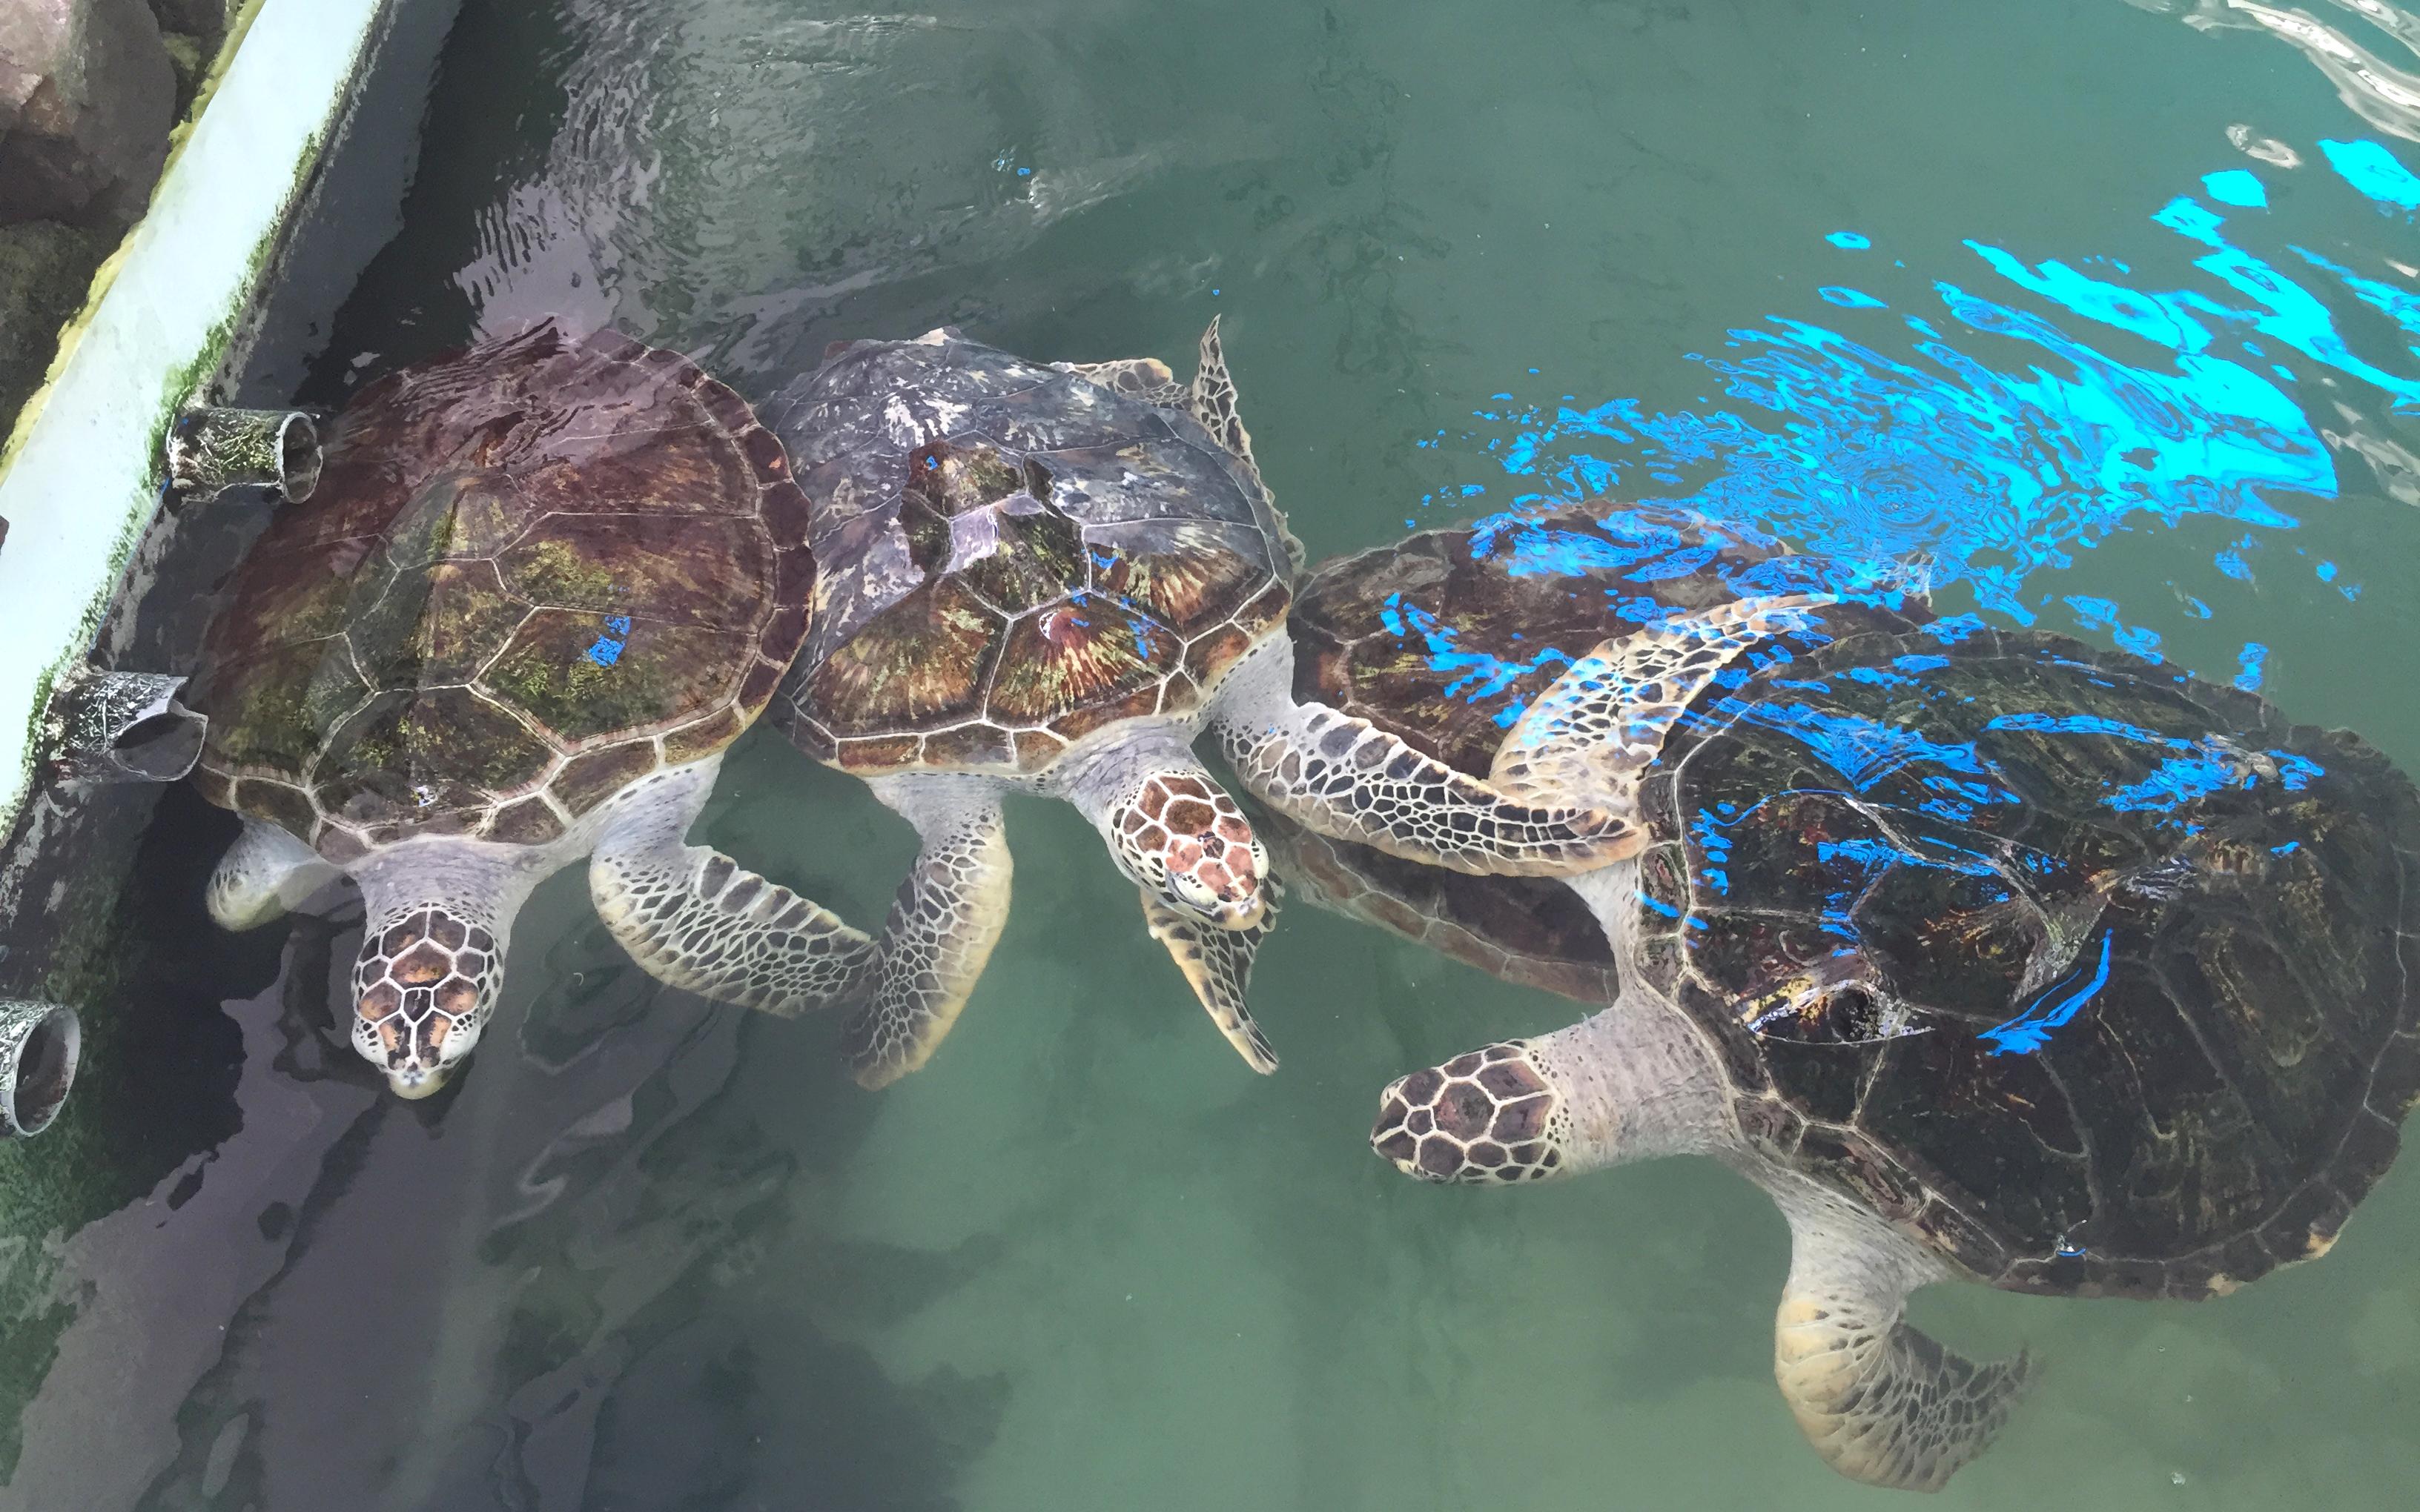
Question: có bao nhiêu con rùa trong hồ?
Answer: có bốn con rùa trong hồ